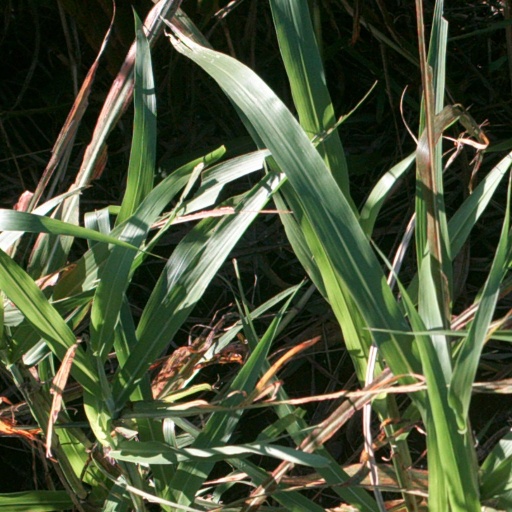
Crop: sorghum